Victorio Spinetto

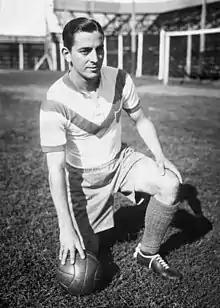
Spinetto in 1937

Victorio Luis Spinetto (3 June 1911 – 28 August 1990) was an Argentine football player and manager. He played as a centre half, mostly for Vélez Sársfield in the Argentine Primera División, debuting with the club in 1932 and retiring in 1940. After retiring, Spinetto took managerial duties in the team, and held the position for 14 years.